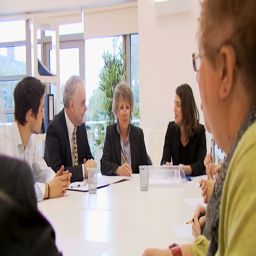
diverse group of business people in a boardroom meeting , seated around a conference table .